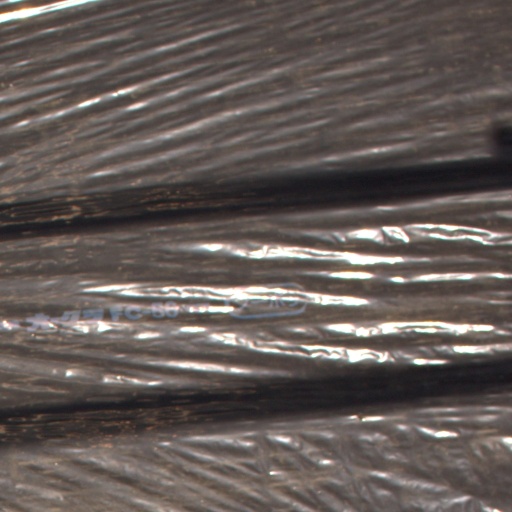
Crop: Jerusalem artichoke